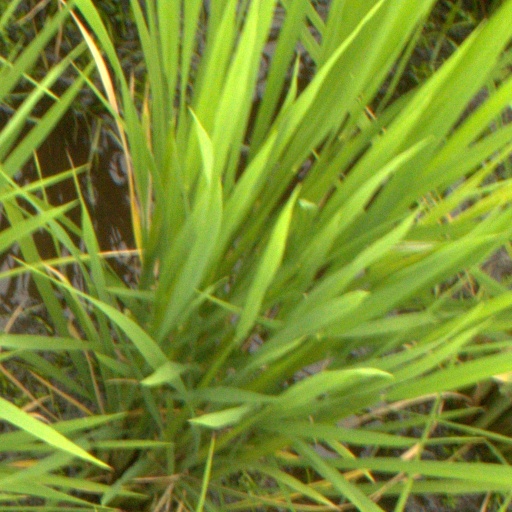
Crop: rice